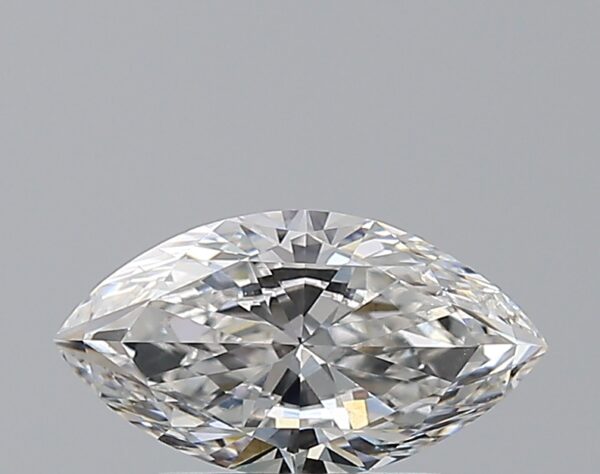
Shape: marquise
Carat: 1.01
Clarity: VS2
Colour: E
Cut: EX
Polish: EX
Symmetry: VG
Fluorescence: ST
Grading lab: GIA
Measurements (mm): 9.9 x 5.36 x 3.08